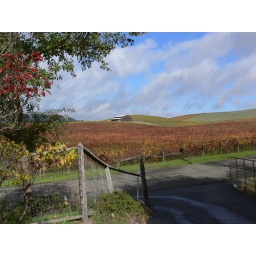
Across the street from my aunt Nancy's house in Napa. Beautiful fall/winter colors.